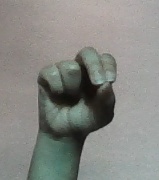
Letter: gaaf